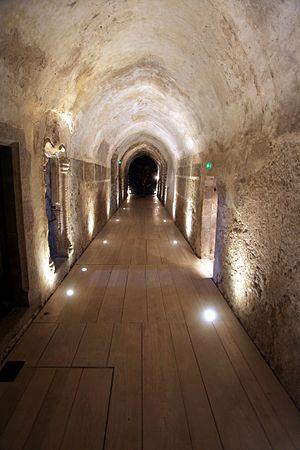
Grand cloître au musée de l'Abbaye à Saint-Claude (Jura).
Le Musée de l'Abbaye à Saint-Claude est un musée situé à l'emplacement de l'ancien palais abbatial de l'abbaye de Saint-Claude. Inauguré en 2008, il propose une collection de tableaux et de dessins allant de la fin du XIXᵉ siècle à la fin des années 1980, ainsi qu'un espace consacré aux vestiges archéologiques de l'ancienne abbaye de Saint Claude. Il propose enfin des expositions temporaires consacrées à l'art moderne et l'art contemporain.